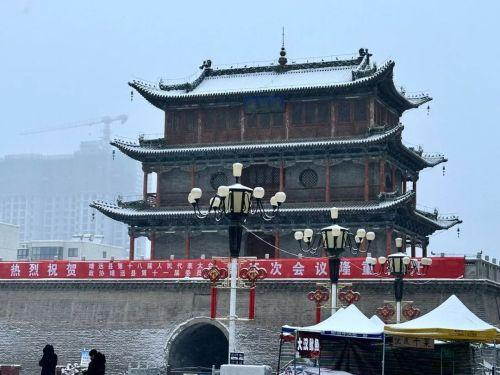
地标名称：钟鼓楼
所在城市：白银市·靖远县